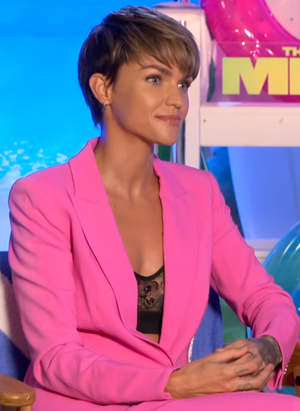
Ruby Rose Langenheim dite Ruby Rose, née le 20 mars 1986 à Melbourne, est un mannequin australien, animatrice de télévision, actrice, DJ, VJ et réalisatrice.